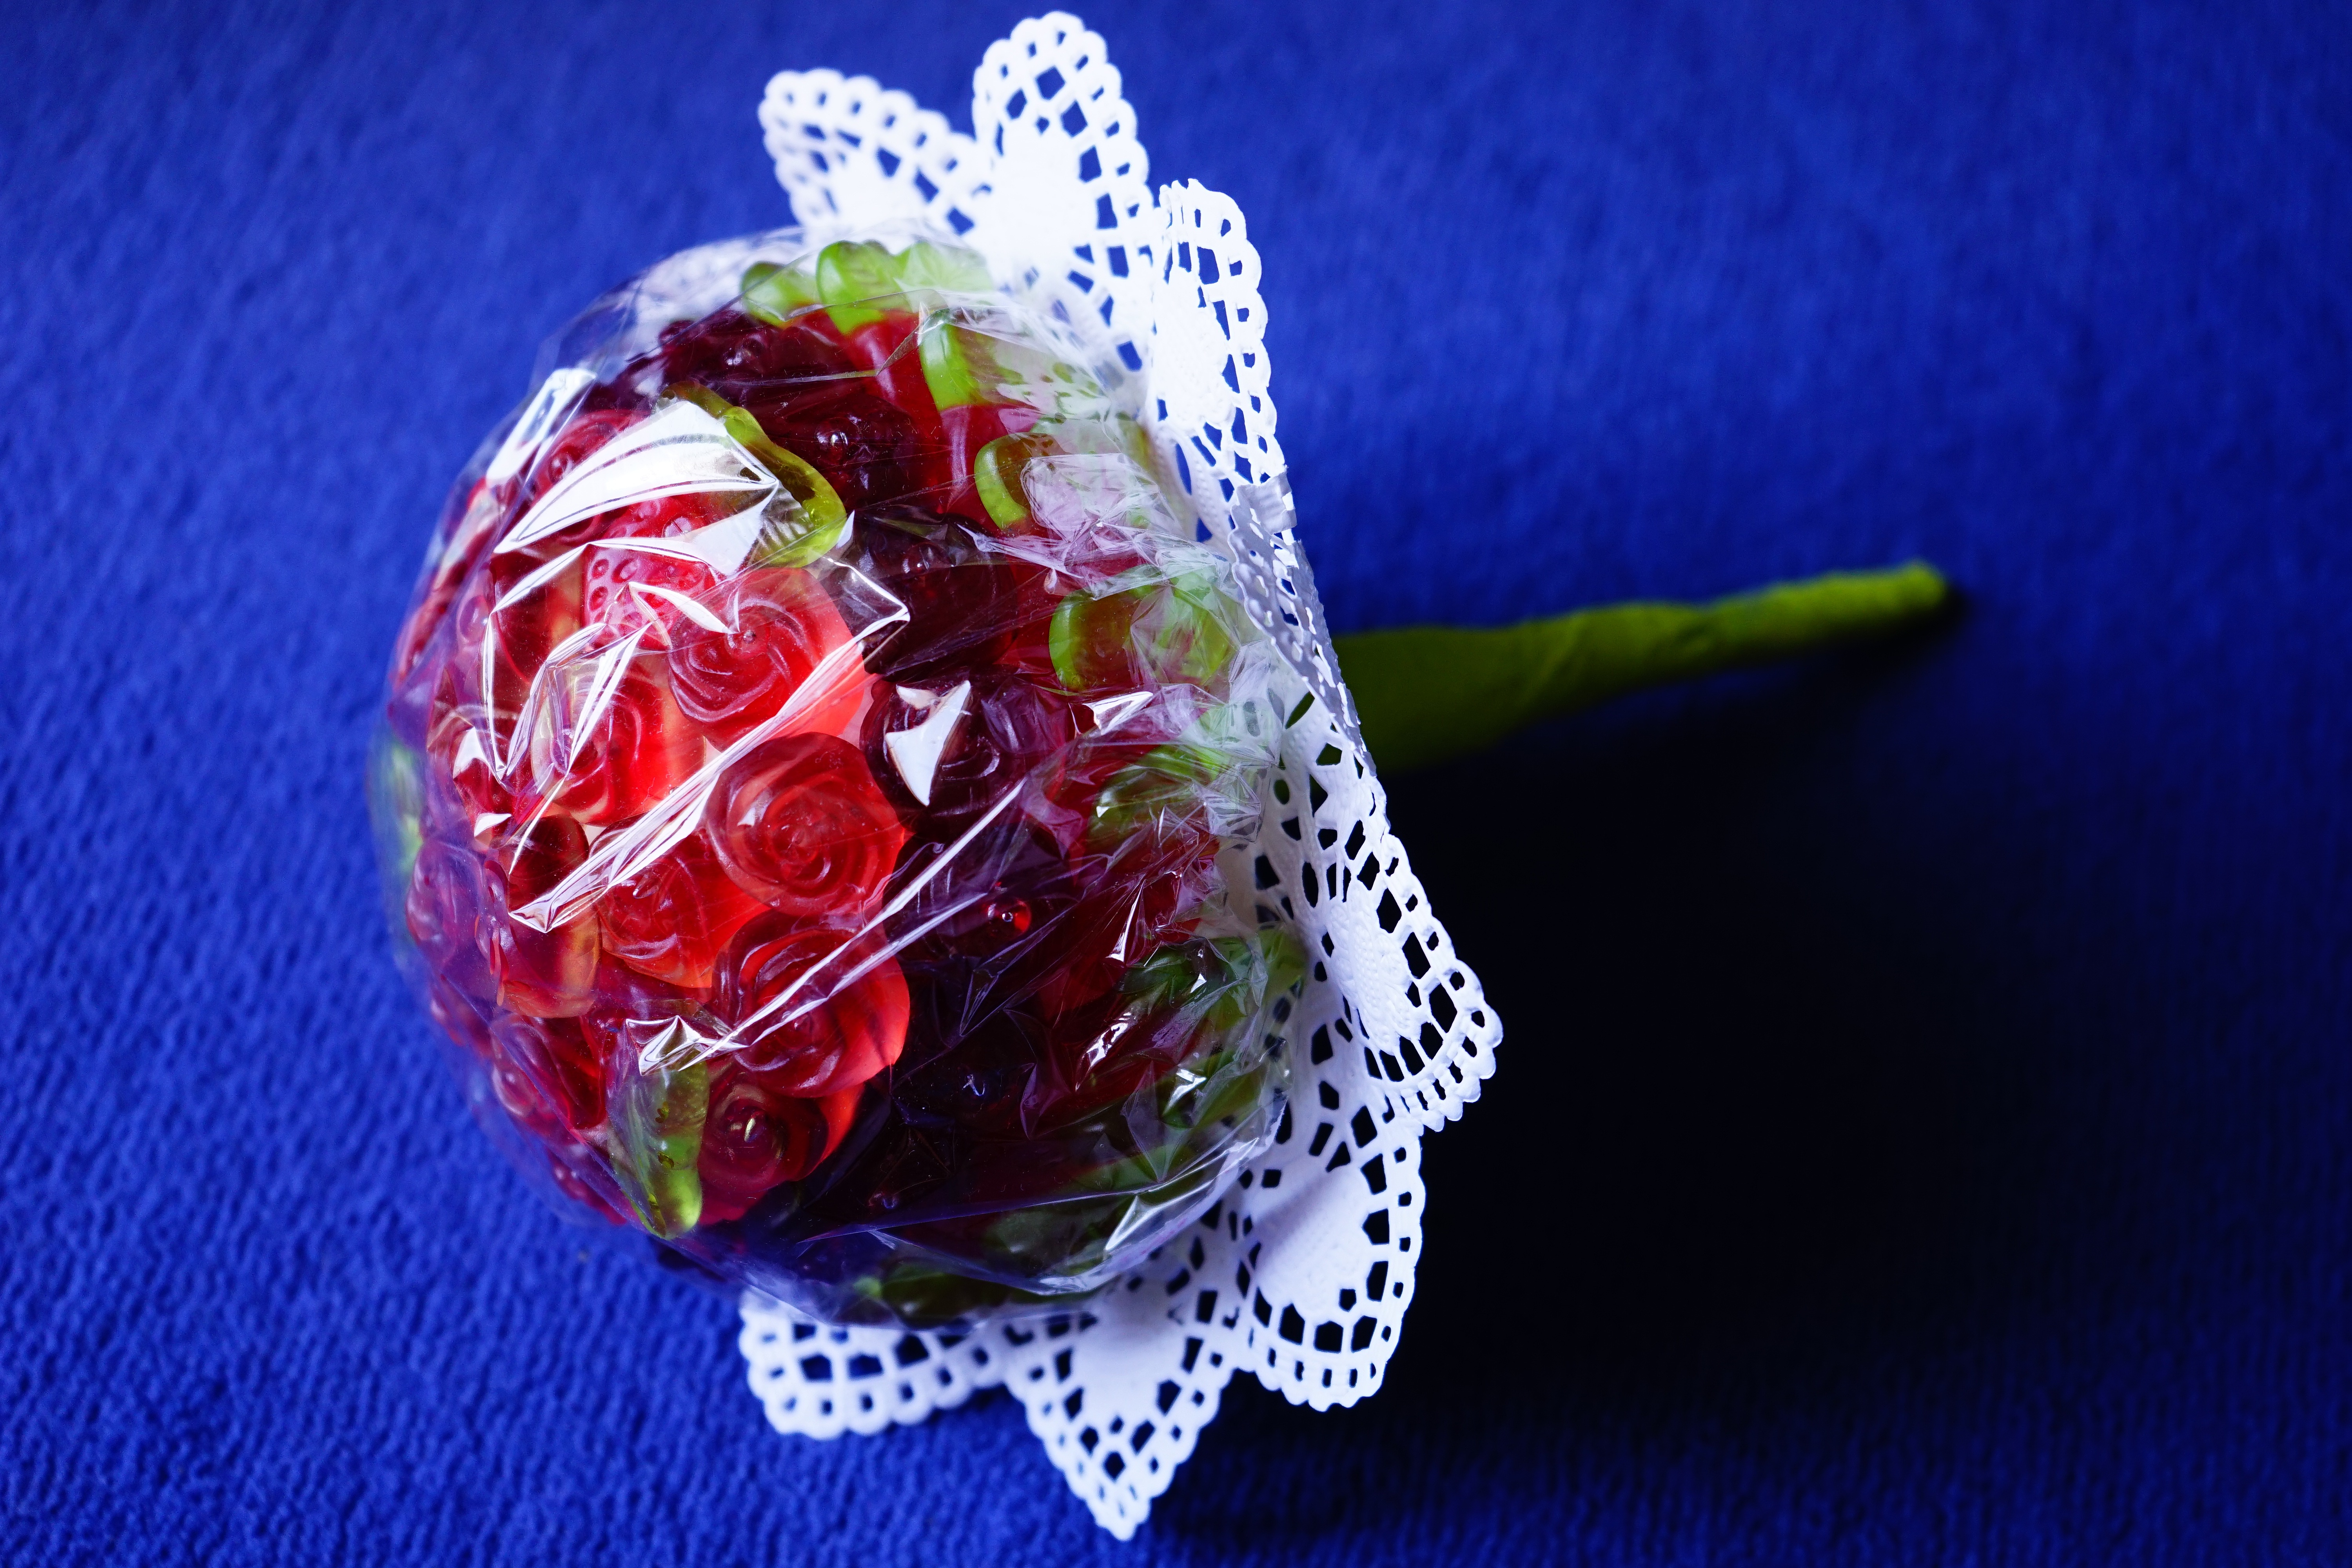
hand, sweet, flower, glass, love, bouquet, food, red, produce, romance, romantic, bead, delicious, jewellery, roses, art, luck, macro photography, valentine's day, red roses, gummi bears, fruit jelly, fashion accessory, gummi bears strau